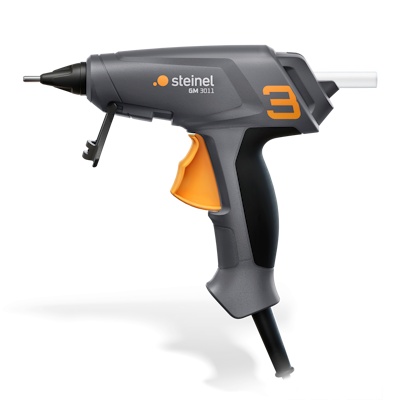
KUUMALIIMAPISTOOLI STEINEL GLUEMATIC 3011 SARJA SALKUSSA (6419424)
Brand: Onninen
Category: Hardware > Tools > Nailers & Staplers > Staple Guns